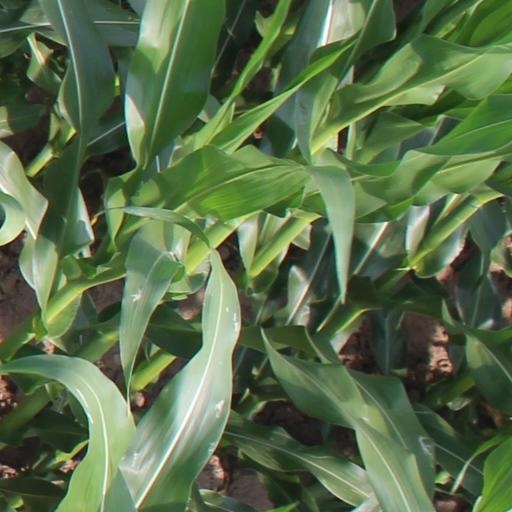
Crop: maize; corn